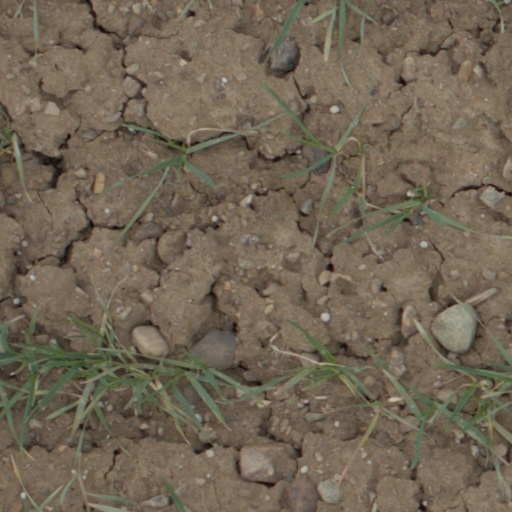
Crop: wheat